Steve's Ice Cream

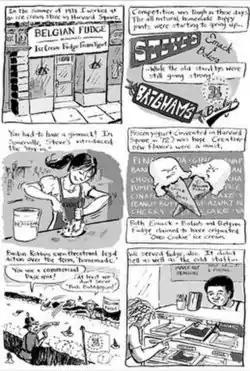
Steve's Ice Cream depicted in Dan Mazur's "Seafood Sundae" from "Leftovers of the Living Dead" (Fat Cat Funnies, 2010).

Steve's Ice Cream was an ice cream brand which began as an ice-cream parlor chain owned by Steve Herrell. He opened his first establishment at 191 Elm Street in Somerville, Massachusetts in 1973. Known as the Original Steve's Ice Cream, the business introduced the concept of super-premium ice cream and customized ice cream desserts using the mix-in.